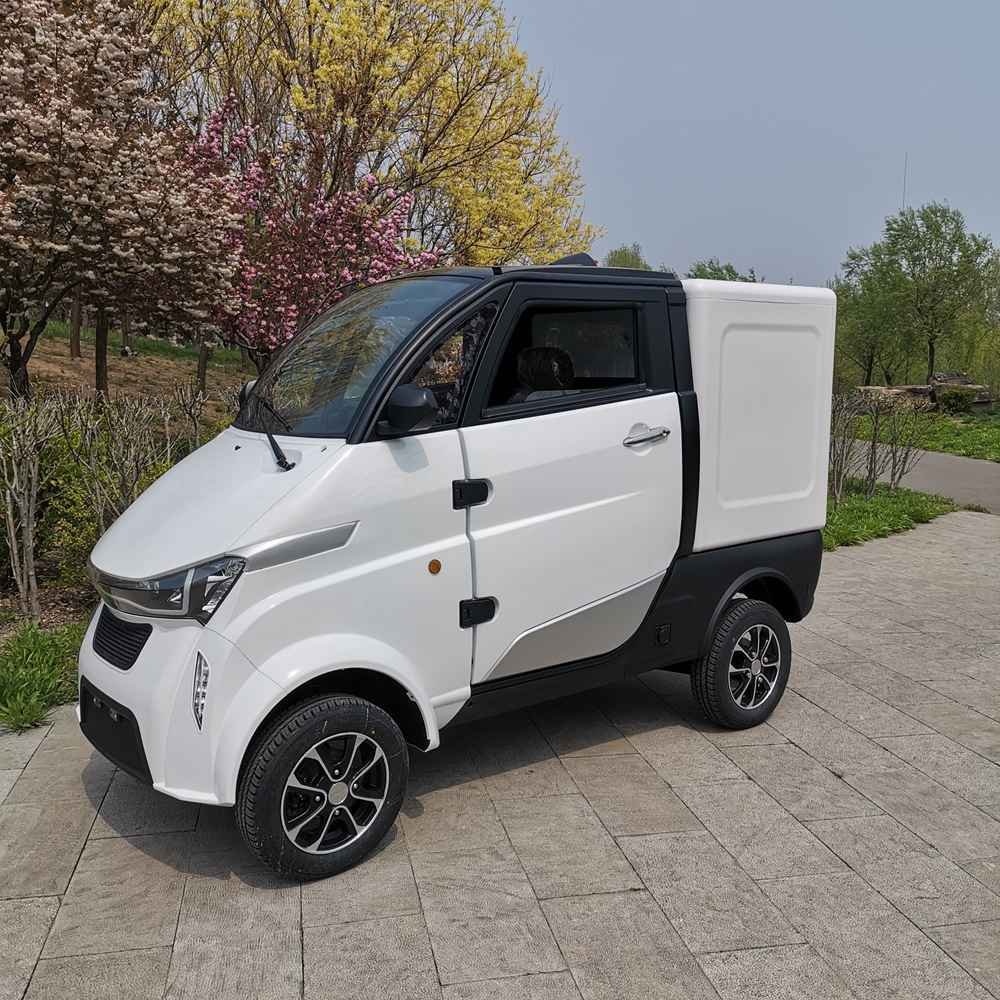
e vehicle factory price
e vehicle - Factory Distributor Suppliers From China To be able to give you benefit and enlarge our business, we also have inspectors in QC Team and assure you our greatest service and products for e vehicle , smart ev , 4 wheel mini electric car , upcoming ev cars 2024 , us ev . For high quality gas welding & cutting equipment supplied on time and at the right price, you can count on company name. The product will supply to all over the world, such as Europe, America, Australia,Sweden , Brasilia ,Washington , Georgia .We believe that good business relationships will lead to mutual benefits and improvement for both parties. We have established long-term and successful cooperative relationships with many customers through their confidence in our customized services and integrity in doing business. We also enjoy a high reputation through our good performance. Better performance will be expected as our principle of integrity. Devotion and Steadiness will remain as ever. Introduction to Rooder Technology Co Ltd Discover Rooder Technology, a leading exporter and trading company based in Shenzhen, specializing in smart electronics and intelligent transportation solutions since 2010. With expertise in electric bicycles, e-scooters, and AI products, Rooder offers a diverse range of high-quality and sustainable transportation options. Committed to quality and innovation, Rooder holds numerous international certifications and has a global presence in over 20 countries. Join us on our mission to promote clean energy and revolutionize intelligent transportation. Price List please click here to download the wholesale price. please click on the below links to download the details/ user manuals. electric vehicle jinma1001 EEC L2e electric cars jinma1002 eec l5e with BOX or Pickup cheapest electric car jinma1003 with take away box electric cars for sale jinma2001 EEC L6e electric suv jinma2002 EEC L6e BOX or Pickup or Cooling box best electric suv jinma2003 with take away box ev suv jinma2004 EEC L7e BOX or Pickup or Wing Box or Cooling/Heating Box or A Dump Truck best electric cars Youtube Videos: Electric Vehicle jinma2001 EEC approved L6E 105ah electric suv jinma2002 with Cargo Box EEC L6e-BP electric car for sale jinma2003 for food delivery electric truck jinma2004 L7e EEC COC wholesale Electric Tricycle jinma1001 L2e EEC COC small electric car jinma1002 with Cargo Box L5e EEC cheapest ev jinma1003 Fast charging system 105ah Takeaway Box Electric Scooter Manufacturer Electric Vehicle Manufacturer Please contact our whatsapp number to place the bulk order!
Brand: RooderEV
Category: Vehicles & Parts > Vehicles > Motor Vehicles > Cars, Trucks & Vans > Non-Electric Vehicles